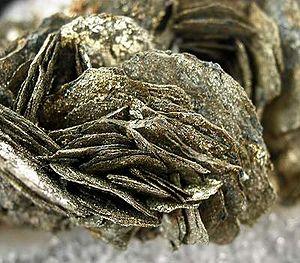
La marcassite, ou marcasite, est une espèce minérale composée de disulfure de fer, polymorphe orthorhombique de la pyrite.